Nat Fyfe

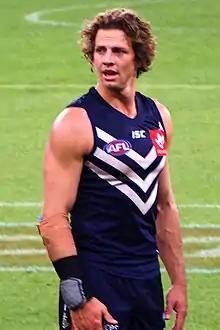
Fyfe playing for Fremantle in 2019

Nathan Fyfe (born 18 September 1991) is a professional Australian rules footballer playing for the Fremantle Football Club in the Australian Football League (AFL). Fyfe is a dual Brownlow Medallist, dual Leigh Matthews Trophy recipient, three-time All-Australian (including as captain in the 2019 team) and three-time Doig Medallist. He received a nomination for the 2010 AFL Rising Star award in round 9 of the 2010 season. Fyfe served as Fremantle captain from 2017 to 2022.